Yi O

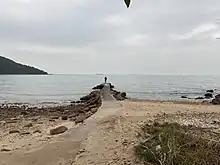
Pier in Yi O.

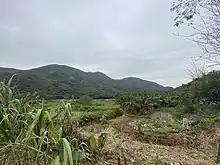
Plain near Yi O.

Yi O is a recognized village under the New Territories Small House Policy.